George Vincent (painter)

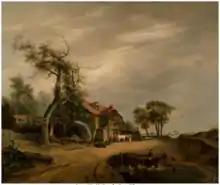
Vincent's "An Old Farmstead near Norwich" (undated) was inspired, as were many works by the Norwich School, by the Norfolk countryside

The Norwich School of painters was a regional school of landscape painters connected personally or professionally. Though mainly inspired by the Norfolk countryside, many also depicted other landscapes and coastal and urban scenes. The school's most important members were John Crome and John Sell Cotman—the leading spirits and finest artists of the movement—as well as Vincent, James Stark, Joseph Stannard, Robert Ladbrooke and Edward Thomas Daniell, the best etcher of the school.